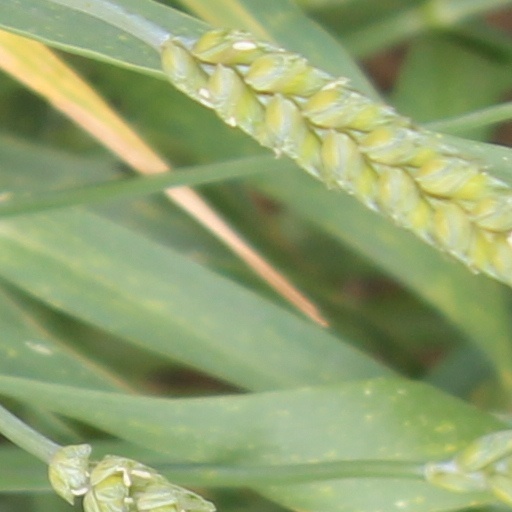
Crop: wheat